Kirsten Harms

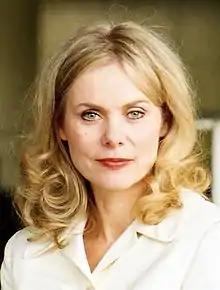

Harms was born in Hamburg. After she passed her Abitur in 1976, she studied flute and musicology at the University of Hamburg, then music theatre direction at the Hochschule für Musik und Theater Hamburg until 1982.